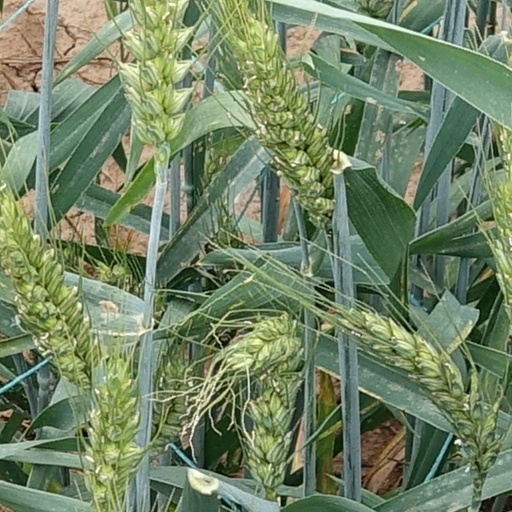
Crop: wheat